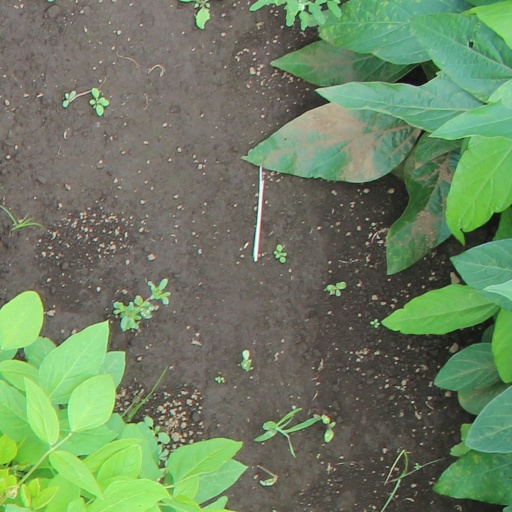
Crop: soybean